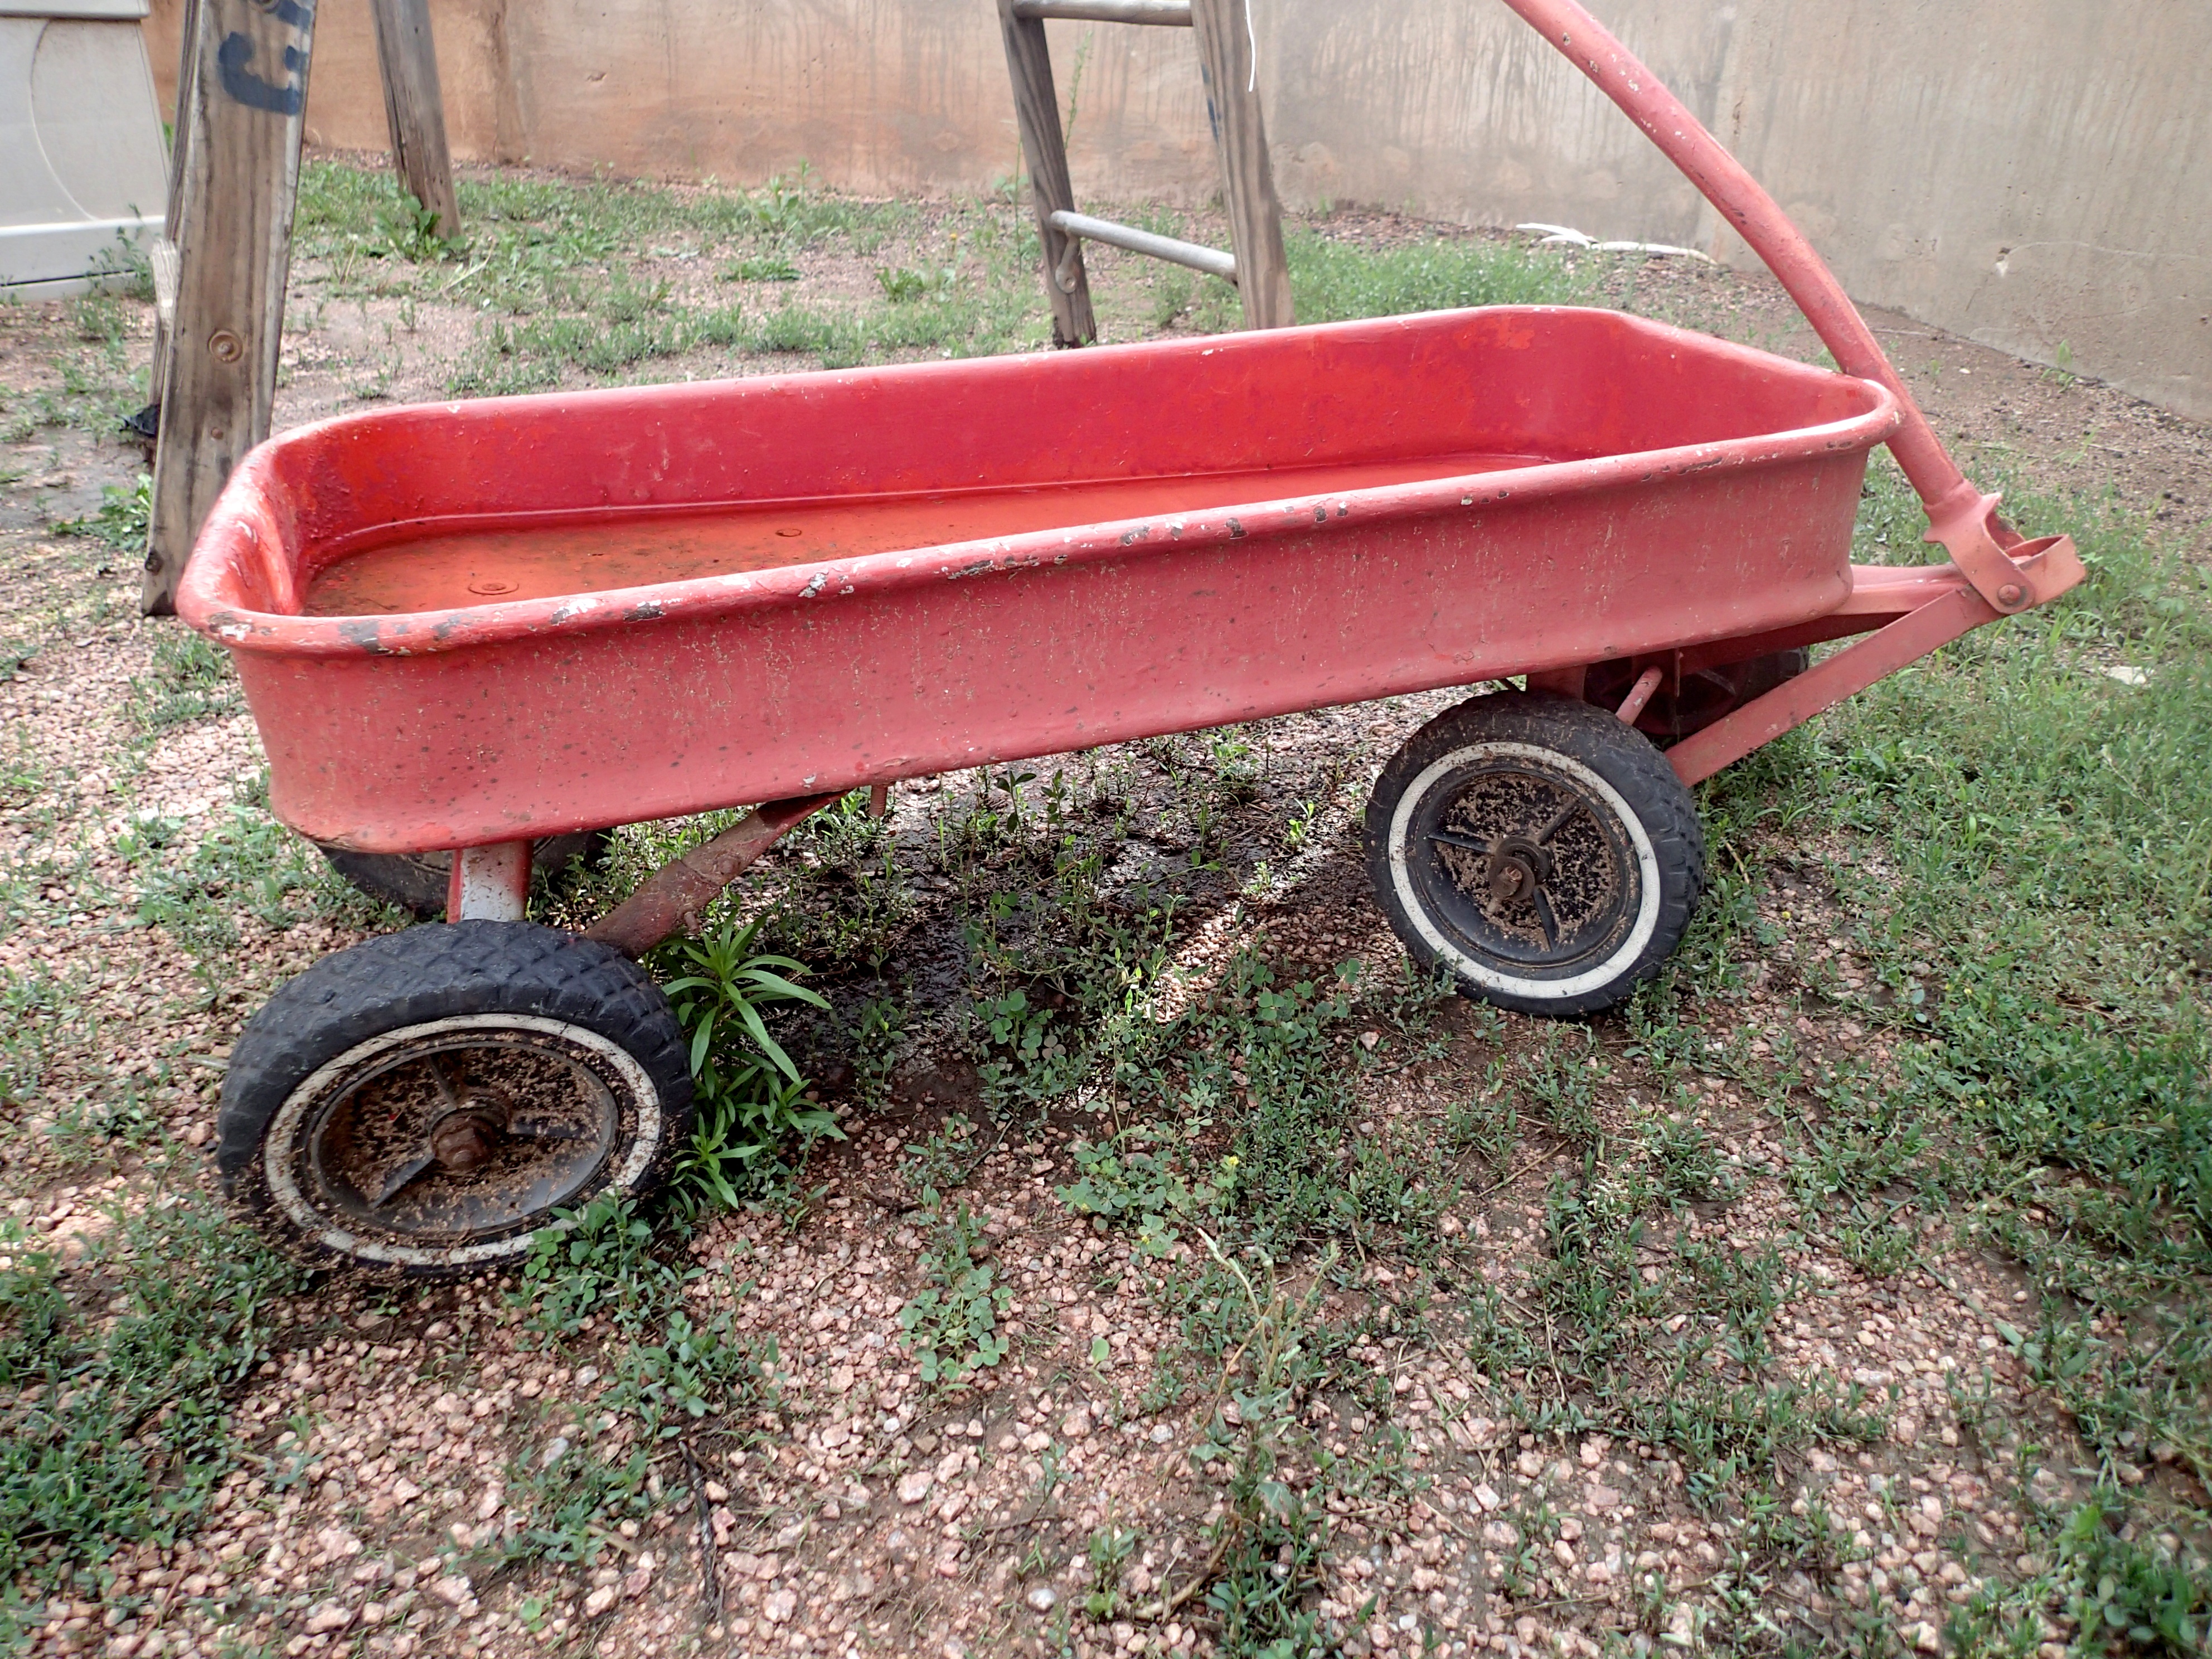
lawn, wheel, cart, vehicle, wheelbarrow, land vehicle, light commercial vehicle